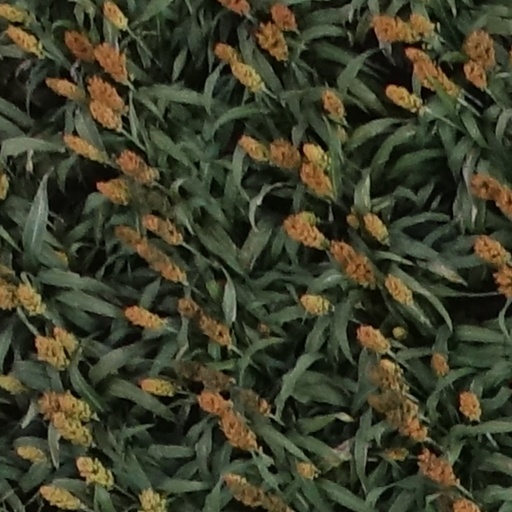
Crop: sorghum